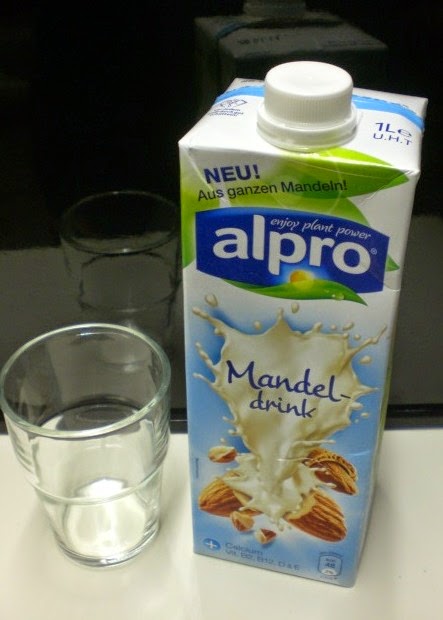
Waste category: cardboard